Battery Rock

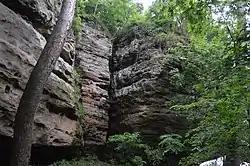
Battery Rock from its base

Battery Rock is a limestone bluff located at Mile 860 of the Ohio River in Hardin County, Illinois, across from Caseyville, Kentucky. The bluff is a prominent navigational landmark along the river.